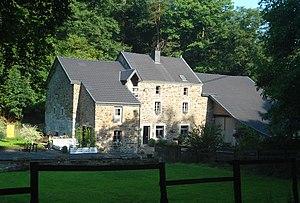
Moulin Mignolet Lorcé
Naze est un hameau belge de la Région wallonne situé en province de Liège dans la commune de Stoumont.
Le moulin Mignolet est un ancien moulin à eau classé situé à Lorcé faisant partie de la commune de Stoumont en province de Liège.
Cette page regroupe l'ensemble du patrimoine immobilier classé de la ville belge de Stoumont.
Lorcé est une section de la commune belge de Stoumont, située en Région wallonne dans la province de Liège.